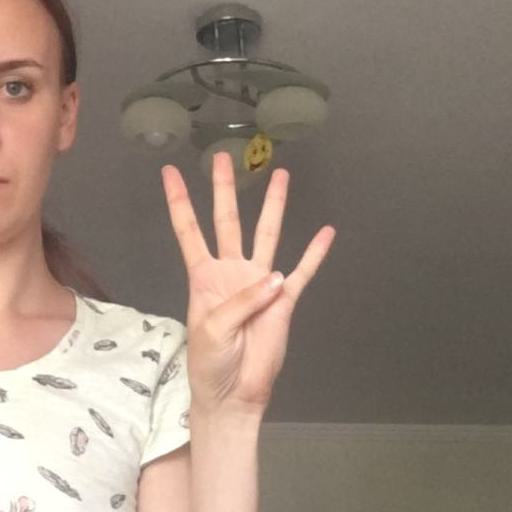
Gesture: four